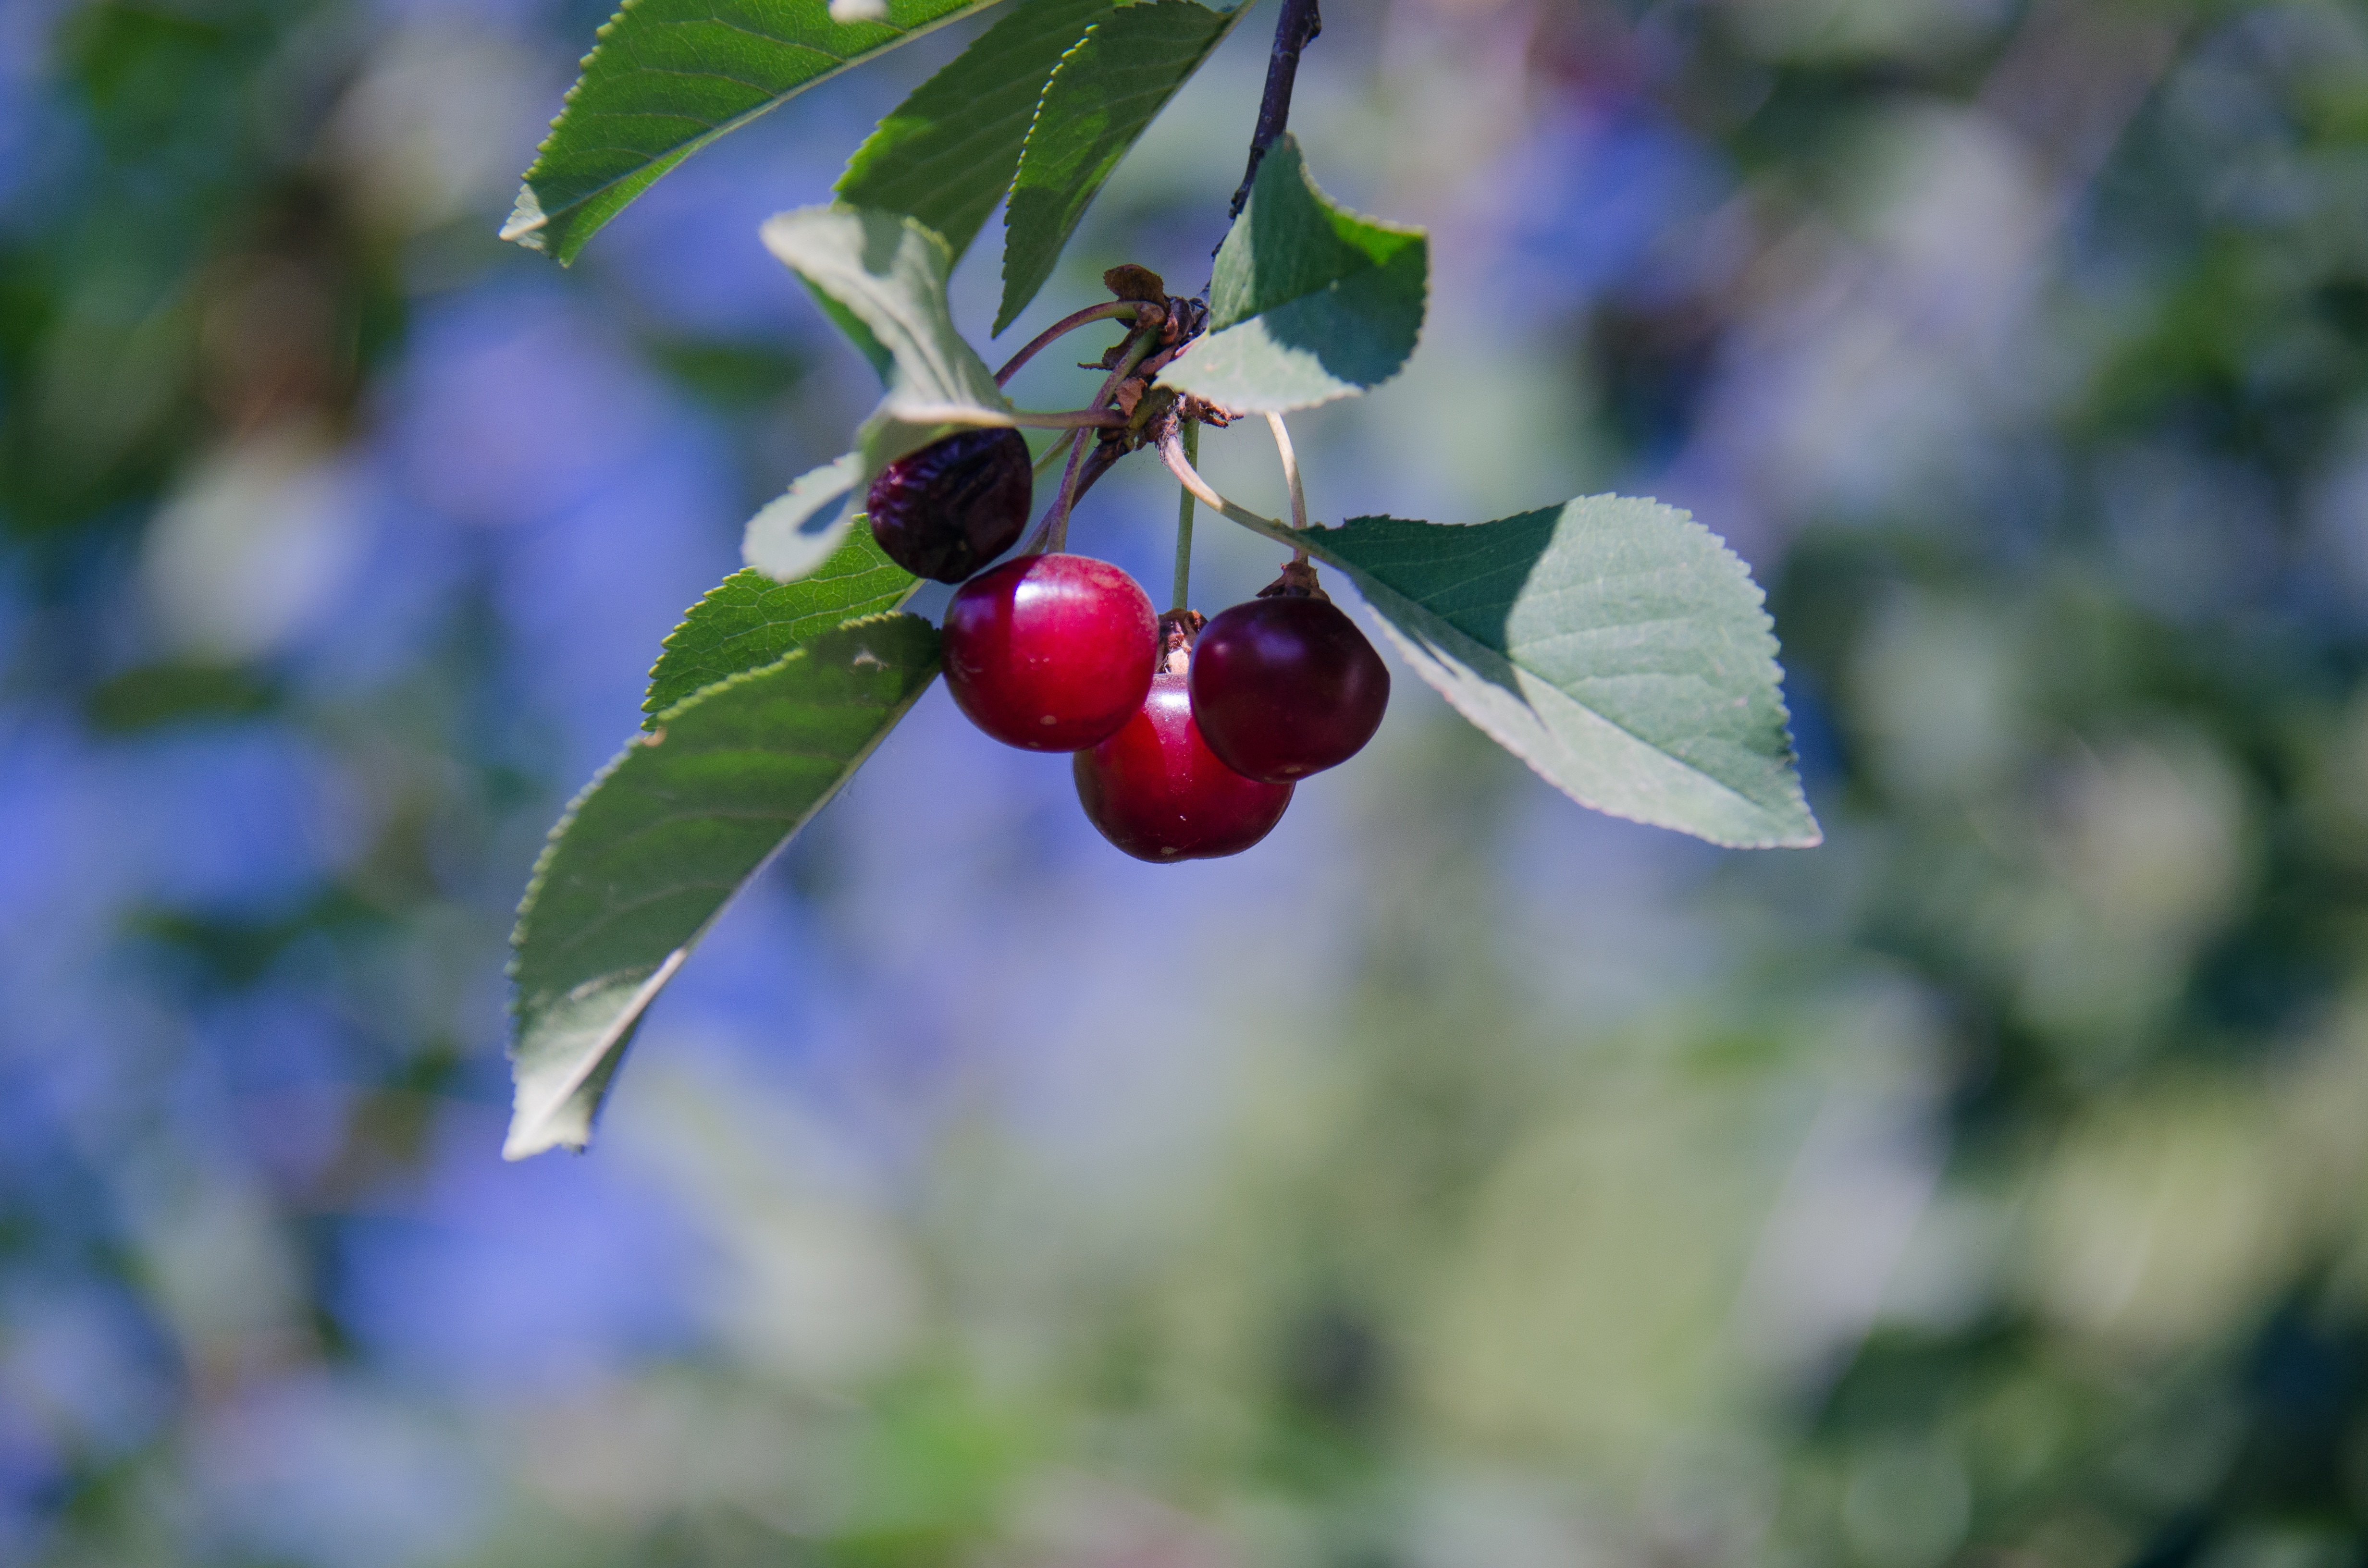
tree, nature, branch, blossom, plant, fruit, berry, leaf, flower, food, produce, flora, wildflower, sheet, leaves, shrub, cherry, macro photography, flowering plant, bilberry, land plant